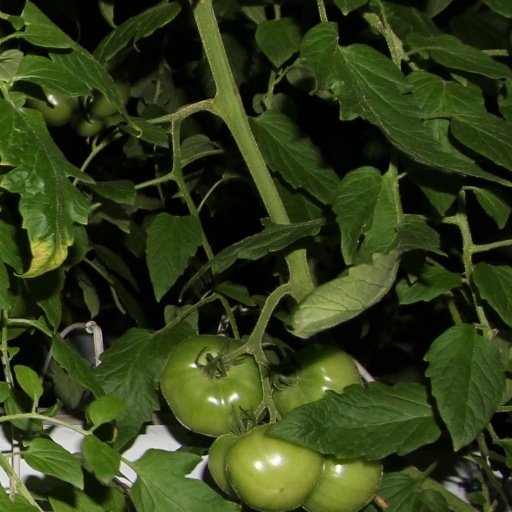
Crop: tomato